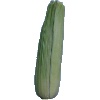
Label: Corn Husk 1